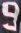
Number: 9